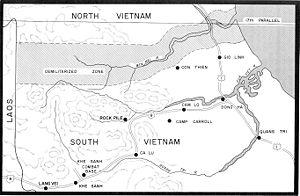
L'offensive du Tết est une campagne militaire menée en 1968 par les forces combinées du Front national de libération du Sud Viêt Nam et de l'Armée populaire vietnamienne pendant la guerre du Viêt Nam. Les buts poursuivis étaient le soulèvement de la population sud-vietnamienne contre la République du Viêt Nam, démontrer que les déclarations américaines selon lesquelles la situation s’améliorait étaient fausses, et dévier la pression militaire pesant sur les campagnes vers les villes sud-vietnamiennes.
Une zone démilitarisée est une zone géographique située entre deux territoires occupés par des armées ou groupes d’armées alliées, où l’activité militaire est interdite ou très fortement réduite, habituellement à la suite d'un traité de paix, un armistice ou tout autre accord bilatéral ou multilatéral.
La zone vietnamienne démilitarisée était une ligne de démarcation entre le Nord et le Sud-Viêt Nam créée à la suite de la guerre d'Indochine. Durant la guerre du Viêt Nam, de violents combats se déroulèrent vers cette zone.